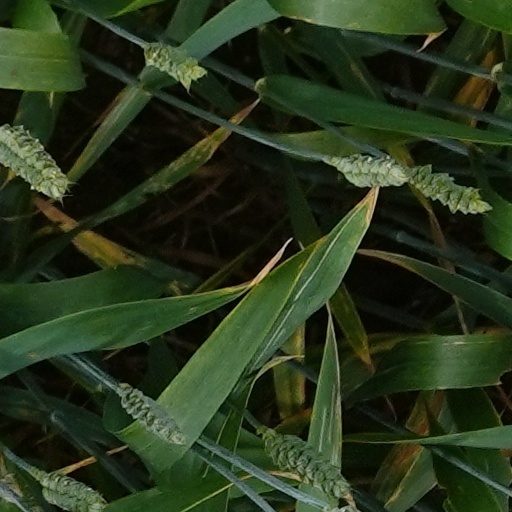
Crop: wheat